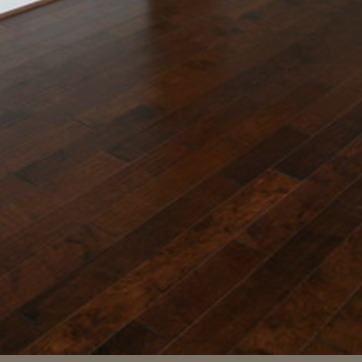
Material: wood